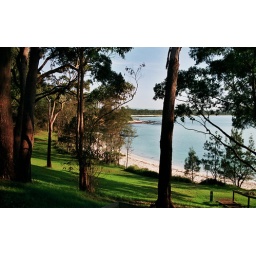
the white sand reflects light filtered by the trees as afternoon lingers in the last days of summer